Types of socialism

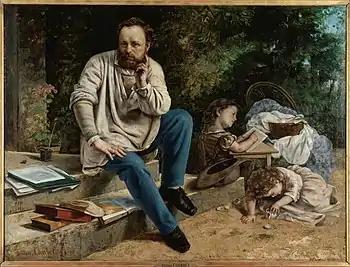
Pierre-Joseph Proudhon, French socialist and theoretician of mutualism

In 1864 the International Workingmen's Association (sometimes called the First International) united diverse revolutionary currents including French followers of Proudhon, The anti-authoritarian sections of the First International were the precursors of the anarcho-syndicalists, seeking to "replace the privilege and authority of the State" with the "free and spontaneous organization of labor."